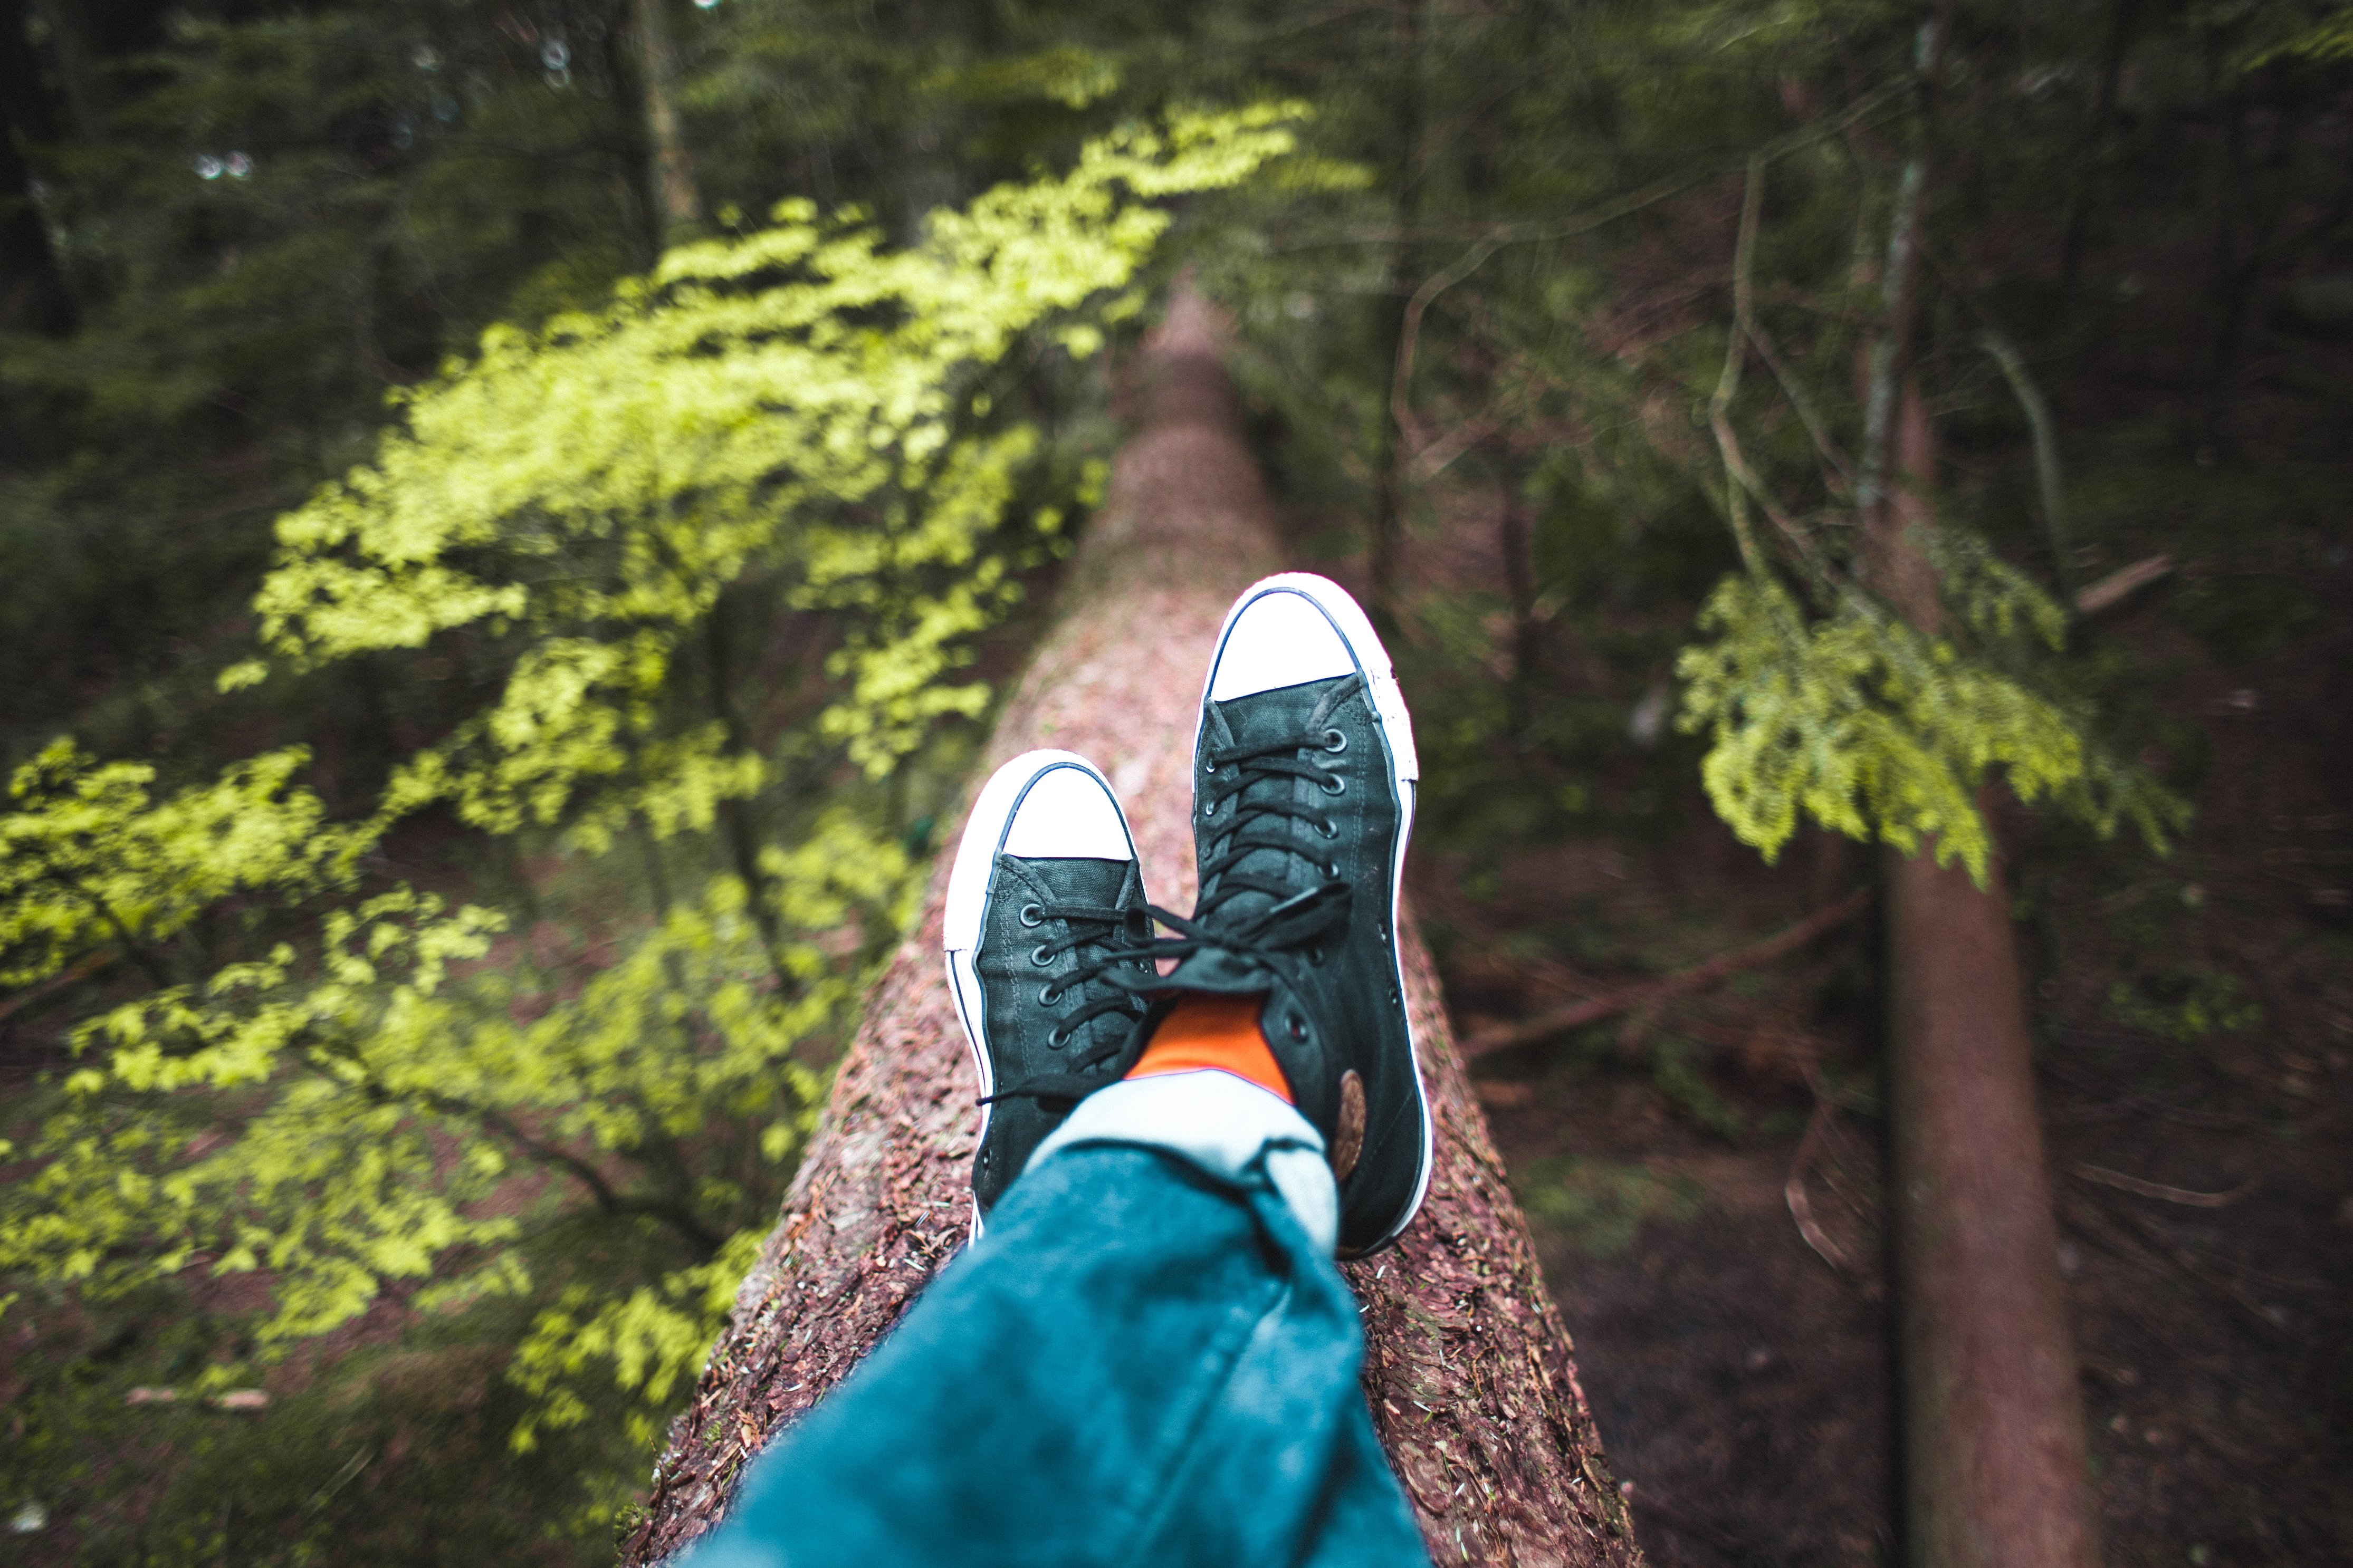
photograph, green, footwear, tree, leaf, natural environment, shoe, grass, wilderness, forest, leg, spring, photography, cool, plant, sunlight, woodland, jeans, soil, leisure, athletic shoe, human leg, adventure